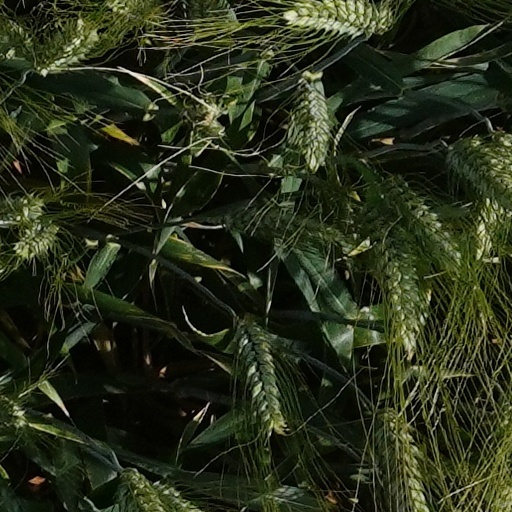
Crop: wheat